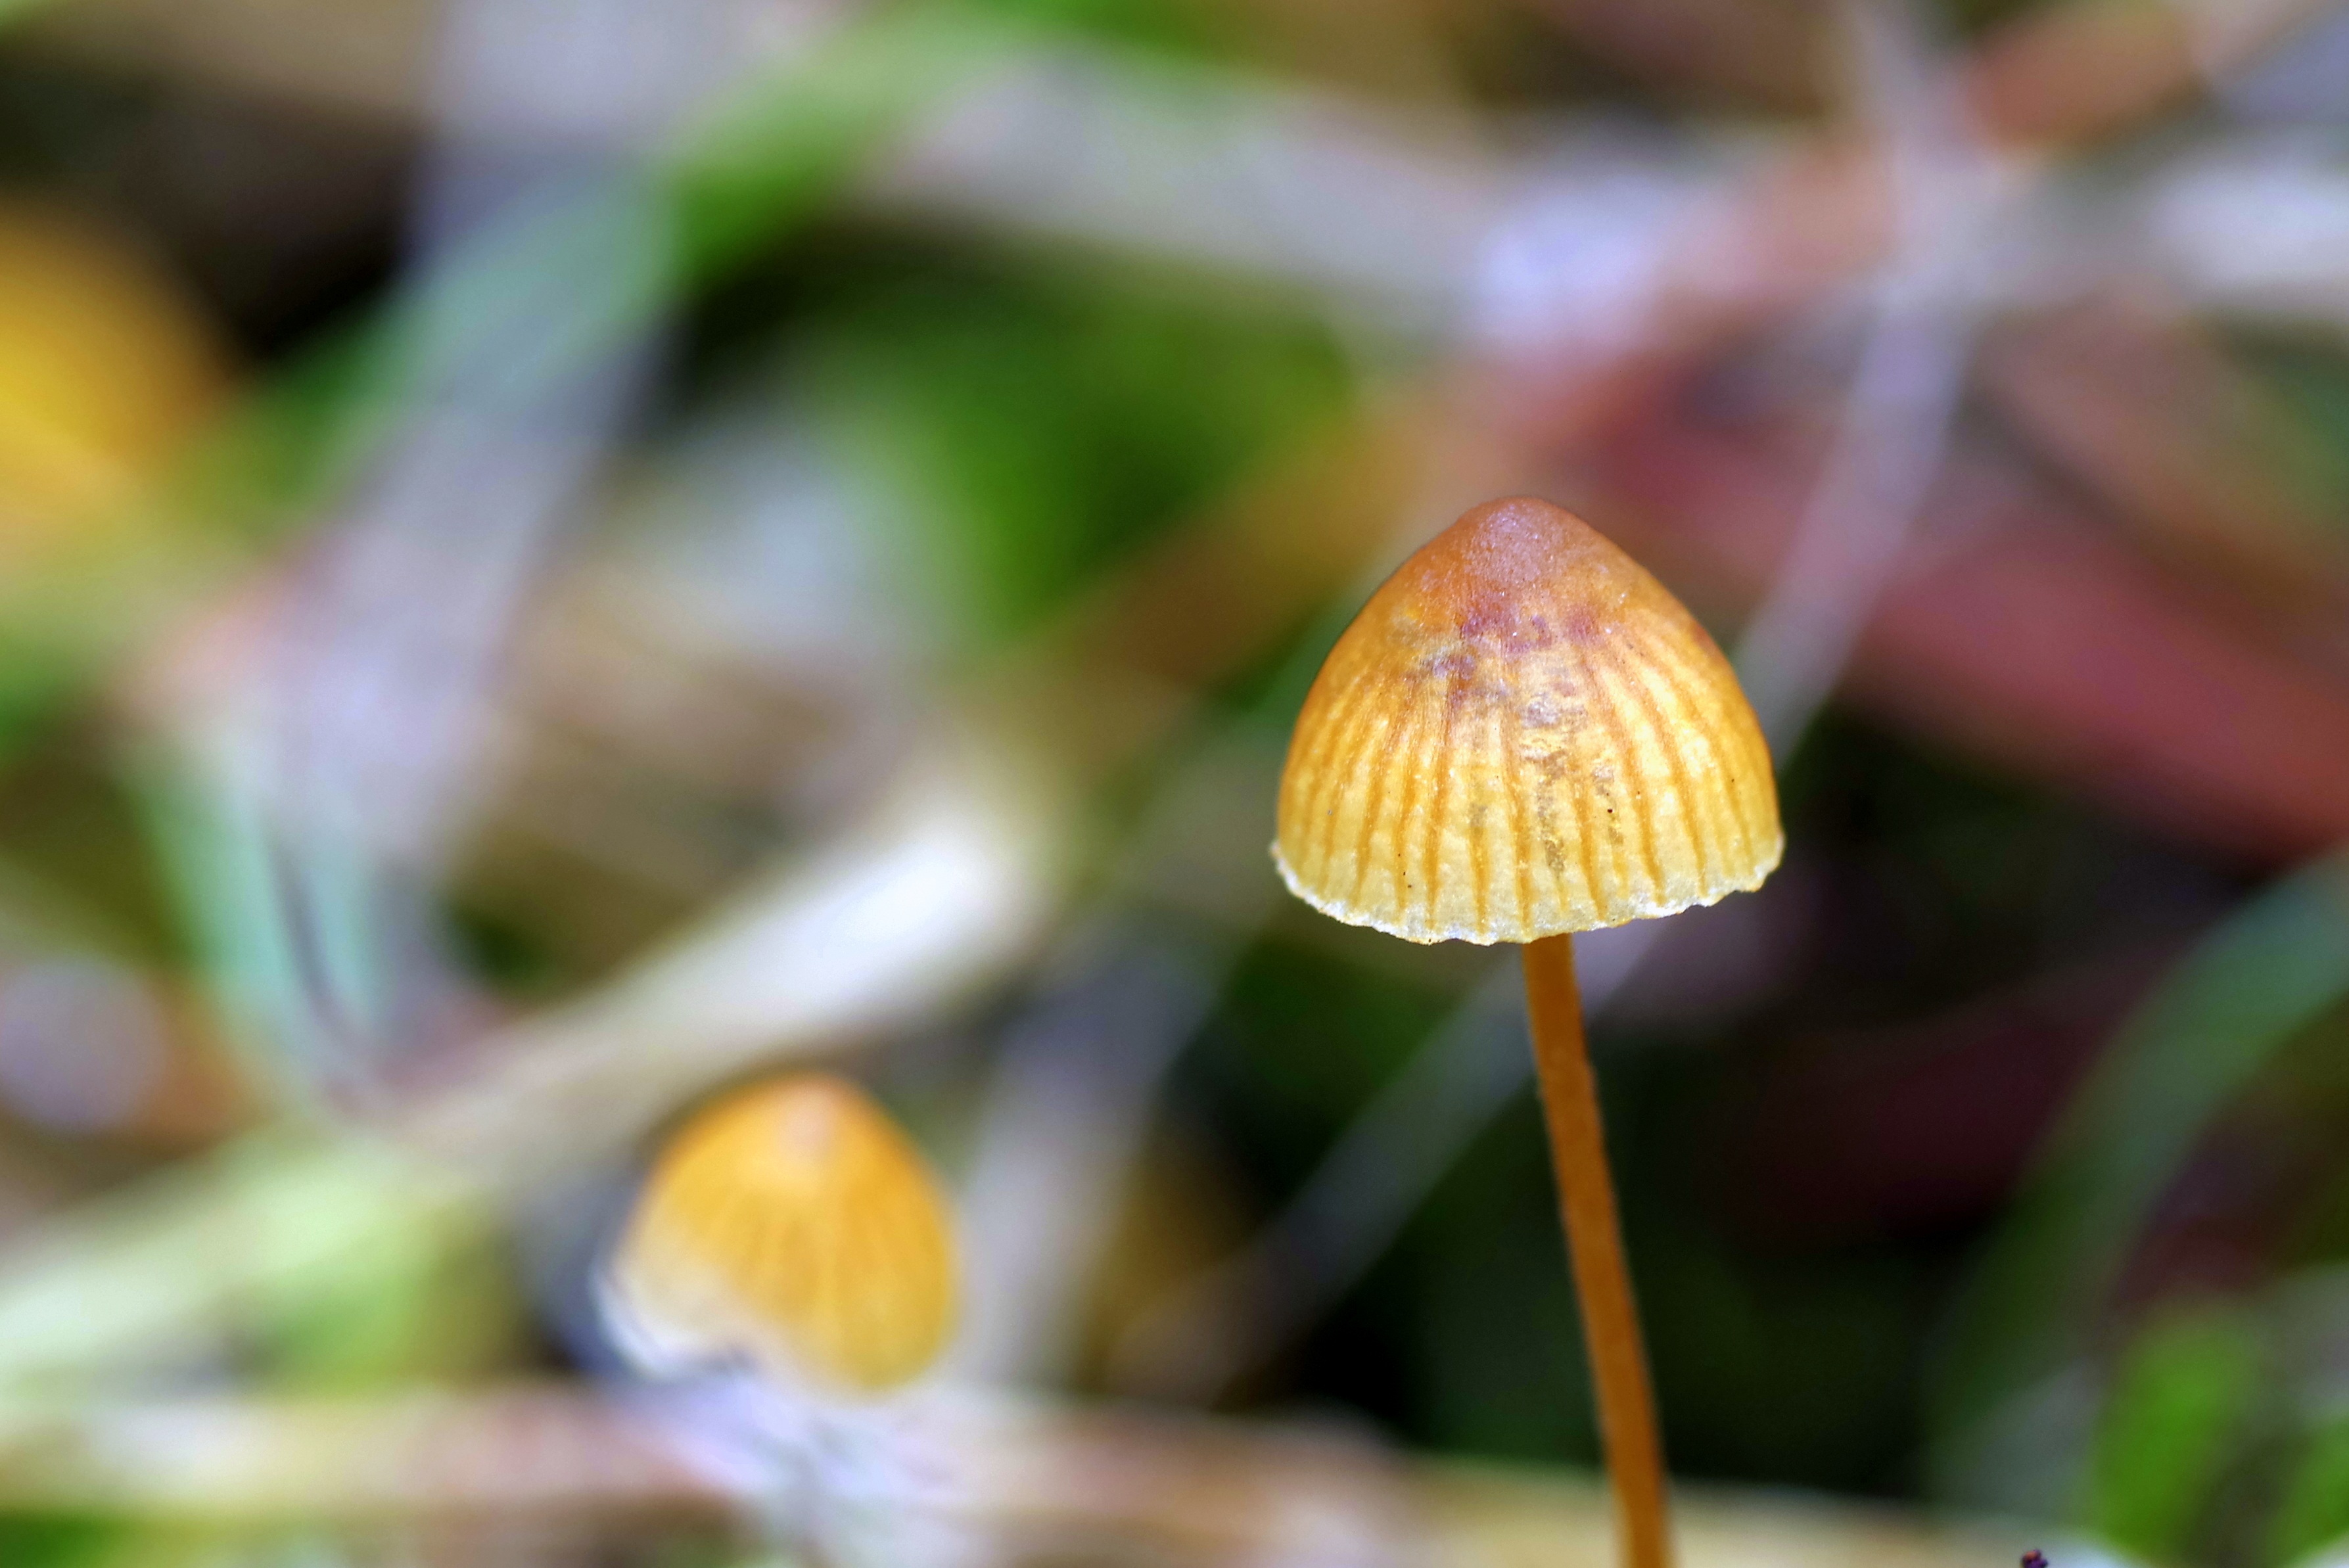
nature, forest, plant, sunlight, leaf, flower, petal, green, small, autumn, botany, mushroom, yellow, flora, fauna, close up, mushrooms, tiny, litter, macro photography, the collection of, plant stem, runko